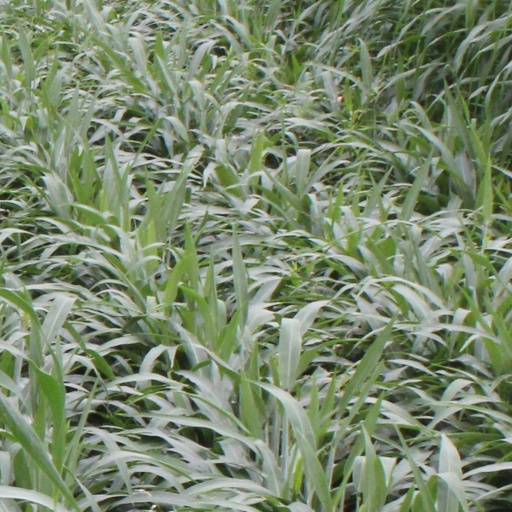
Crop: sorghum